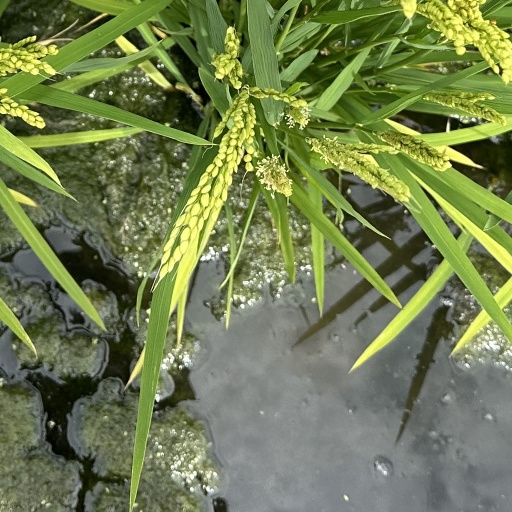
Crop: rice